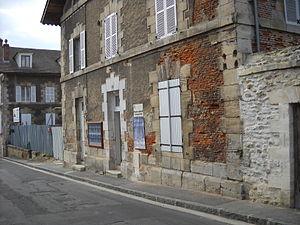
L'espace culturel de Clermont, Oise, France.
Clermont, dite Clermont-en-Beauvaisis ou encore Clermont-de-l'Oise afin d'éviter toute confusion, est une commune française située dans le département de l'Oise dont elle est une sous-préfecture, en région Hauts-de-France. Ses habitants sont appelés les Clermontois et les Clermontoises.